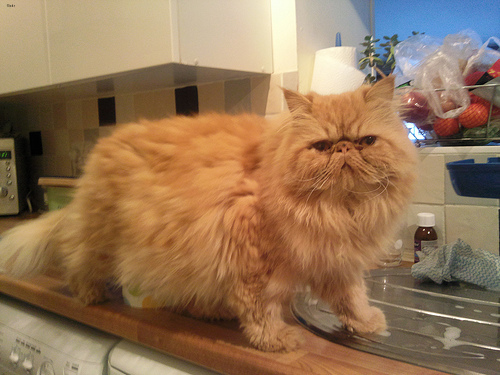
Animal: cat
Breed: persian